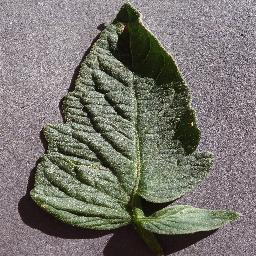
Label: Tomato___healthy